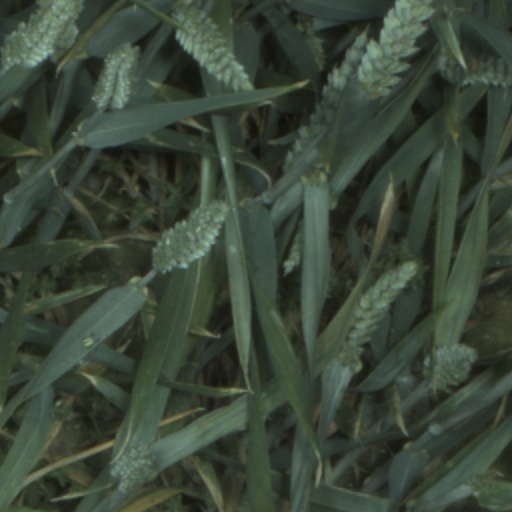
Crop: wheat